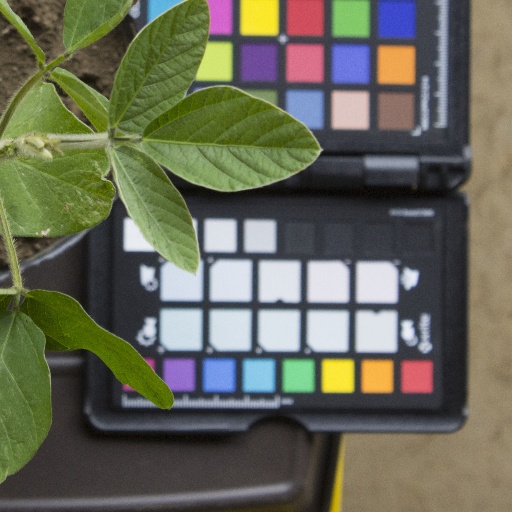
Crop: soybean